Château de Rochecotte

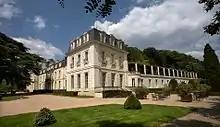
Château de Rochecotte

The Château de Rochecotte is a late 18th-century château located in the French village of Saint-Patrice, near Langeais, in Indre-et-Loire. It is known for its various owners and their many successive rebuilds.